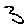
Label: 3